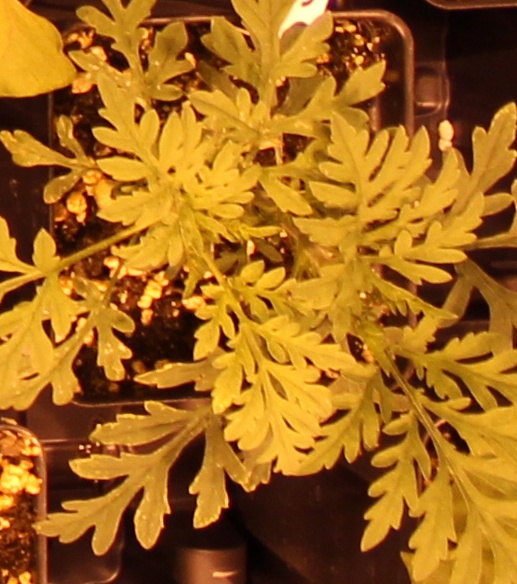
Label: Ragweed